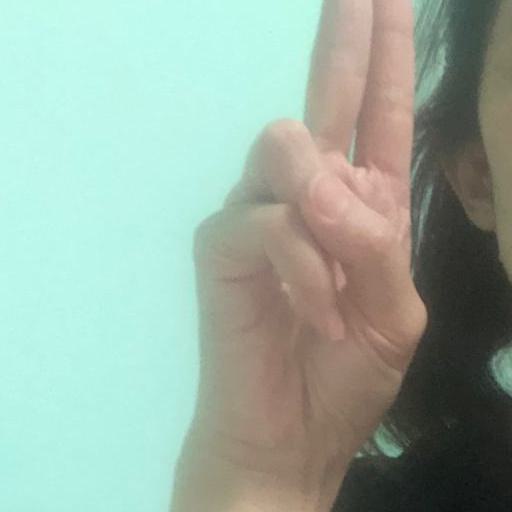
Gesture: two_up